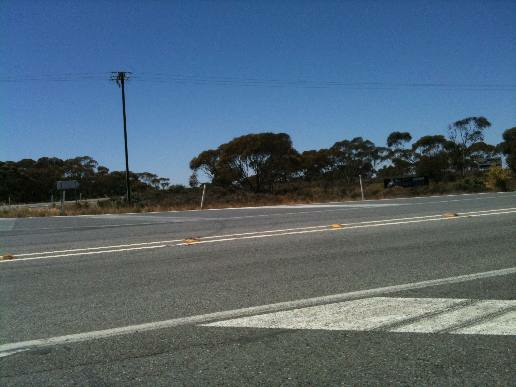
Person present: No